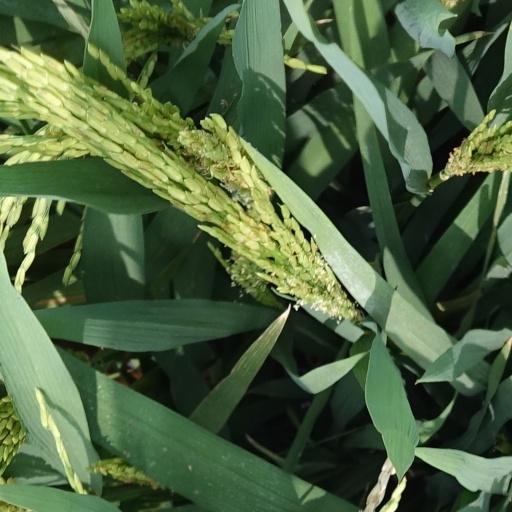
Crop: rice